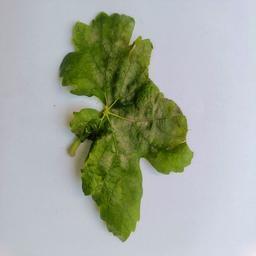
Label: Powdery Mildew